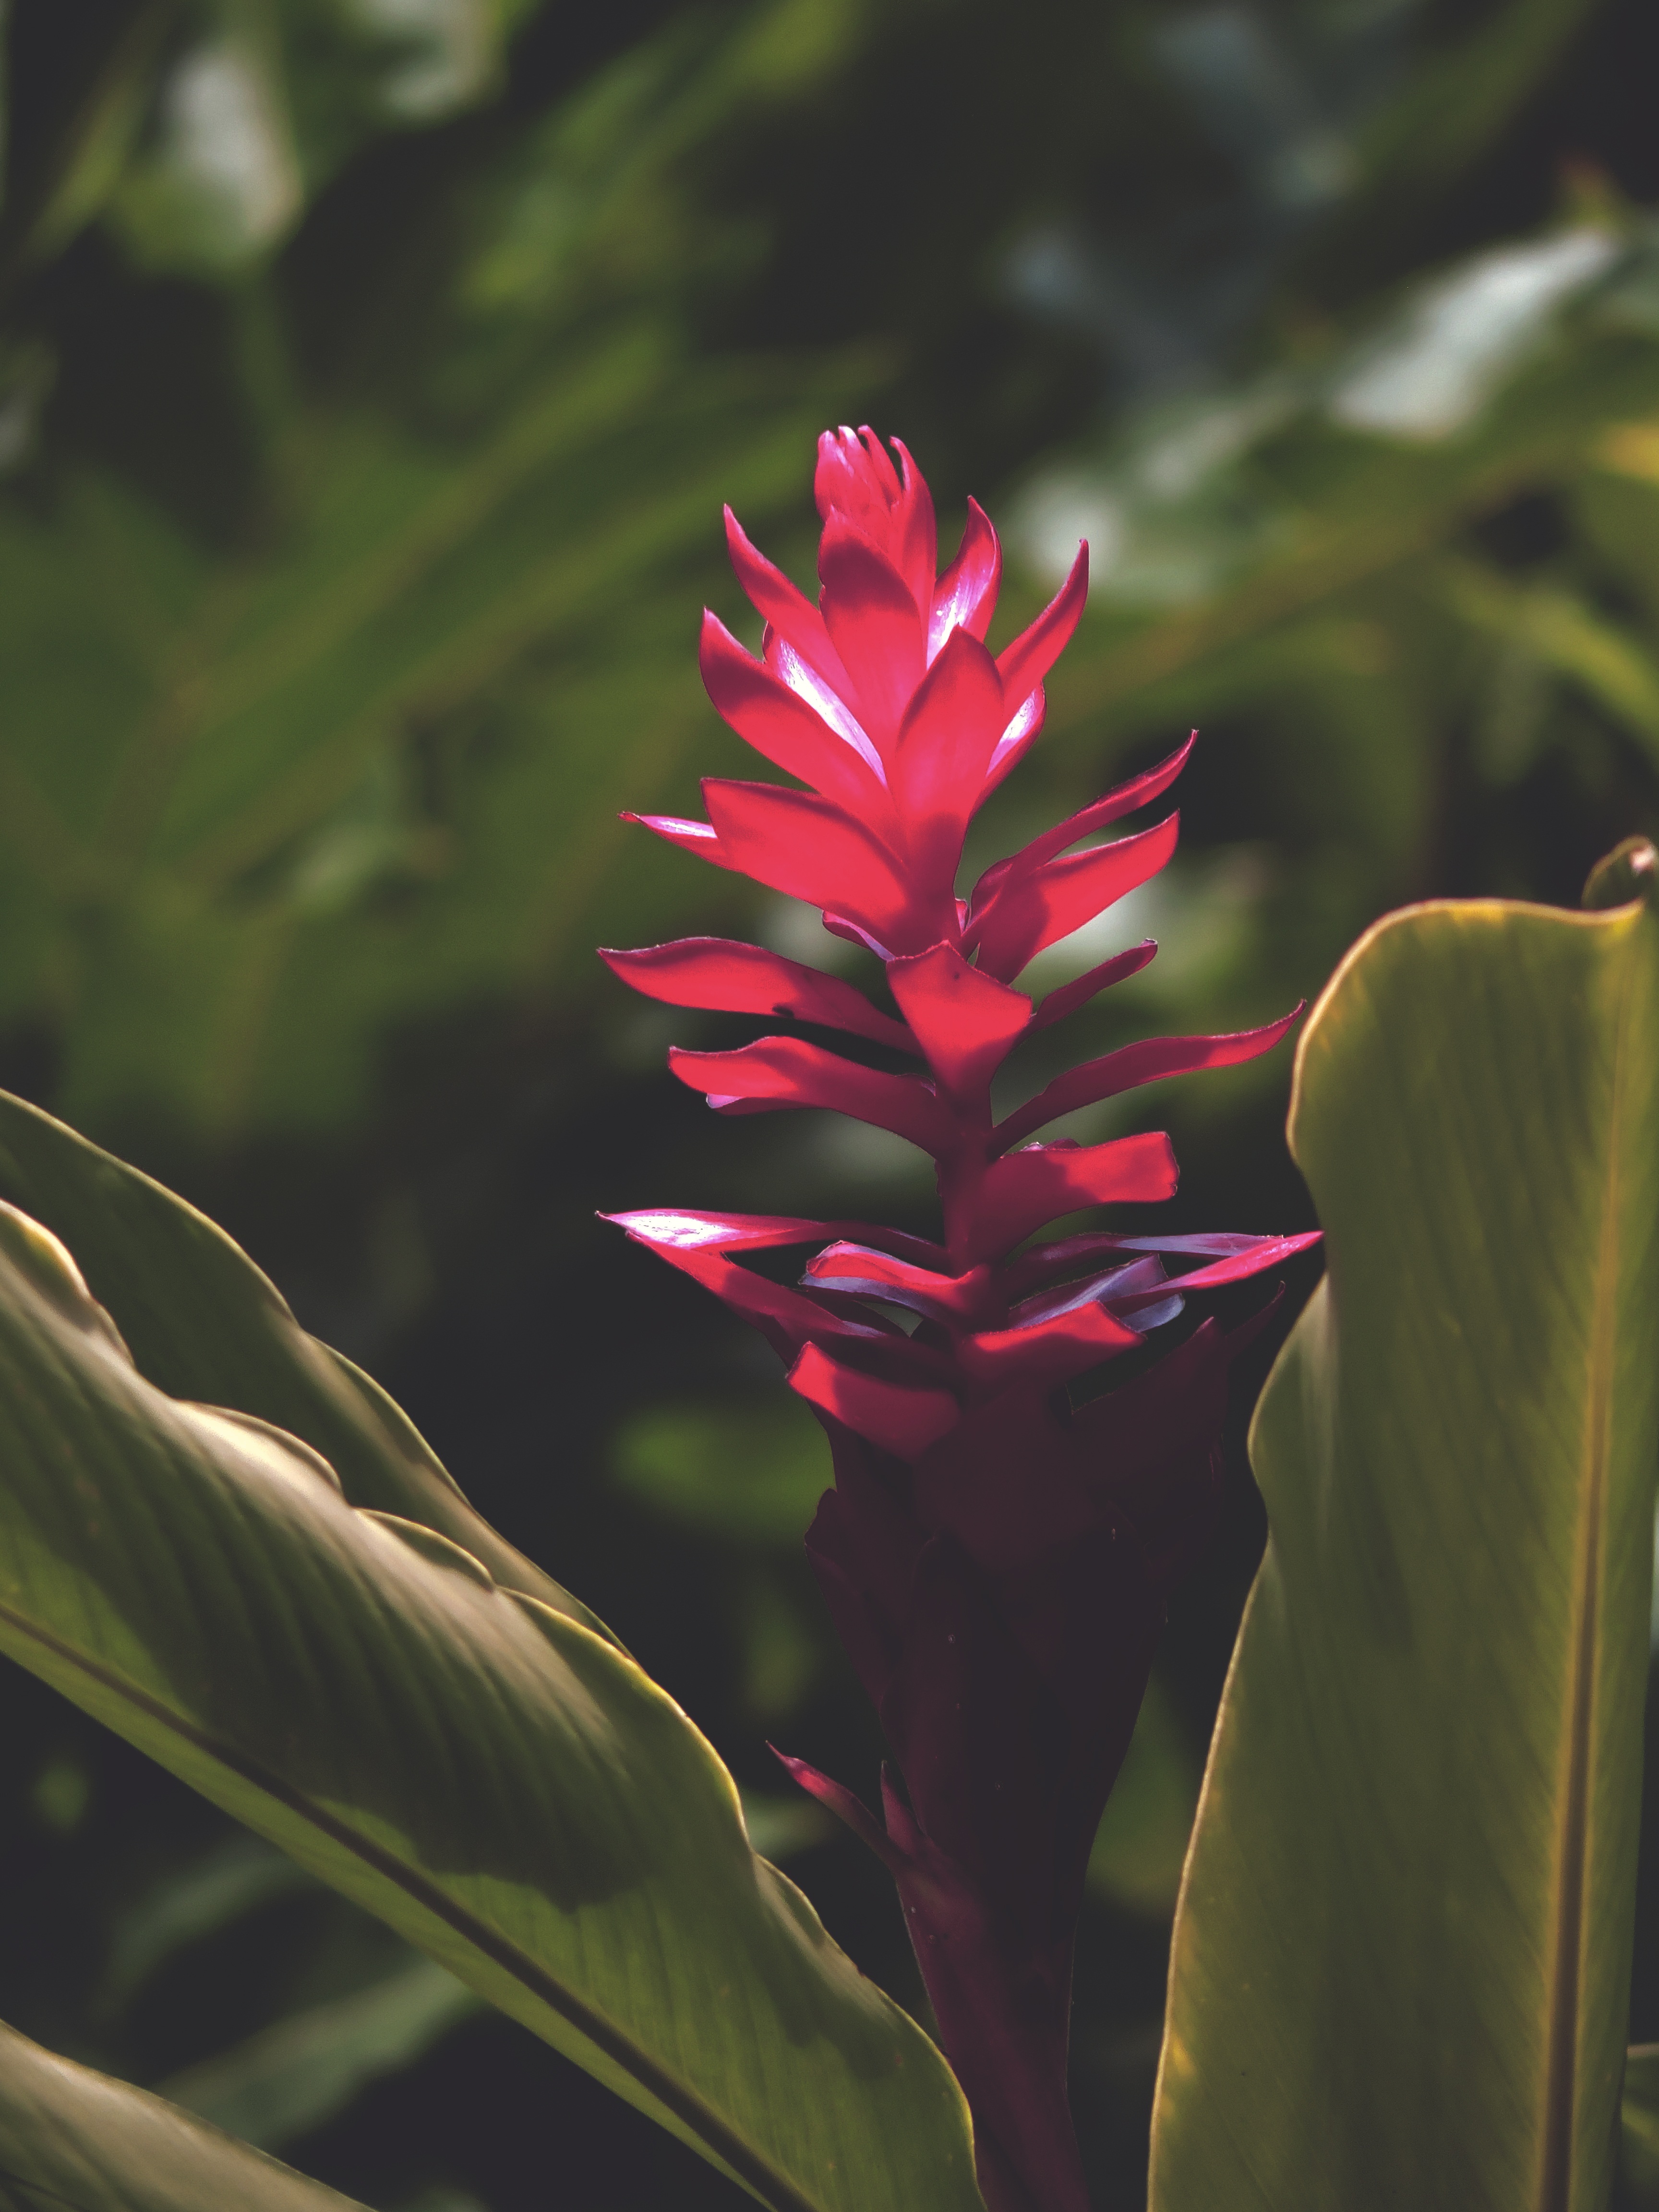
nature, blossom, plant, leaf, flower, petal, green, red, tropical, botany, flora, wildflower, close up, leafs, big, pretty, bud, pedals, macro photography, flowering plant, plant stem, land plant, canna family, ginger plants